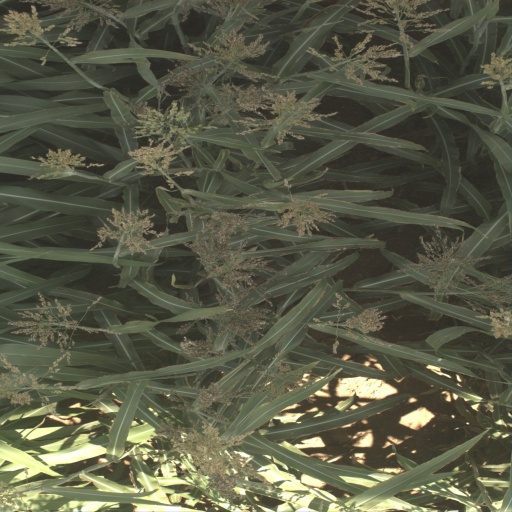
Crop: sorghum